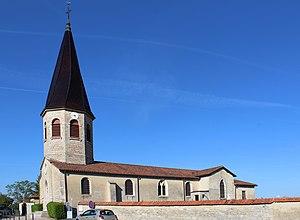
Église Saint-Loup, Attignat.
Attignat est une commune française, dans le département de l'Ain en région Auvergne-Rhône-Alpes.